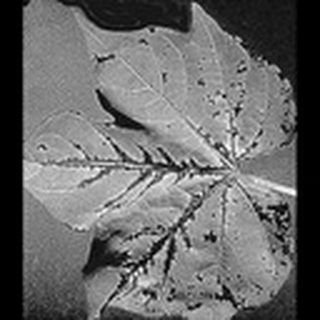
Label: cotton_bacterial_blight